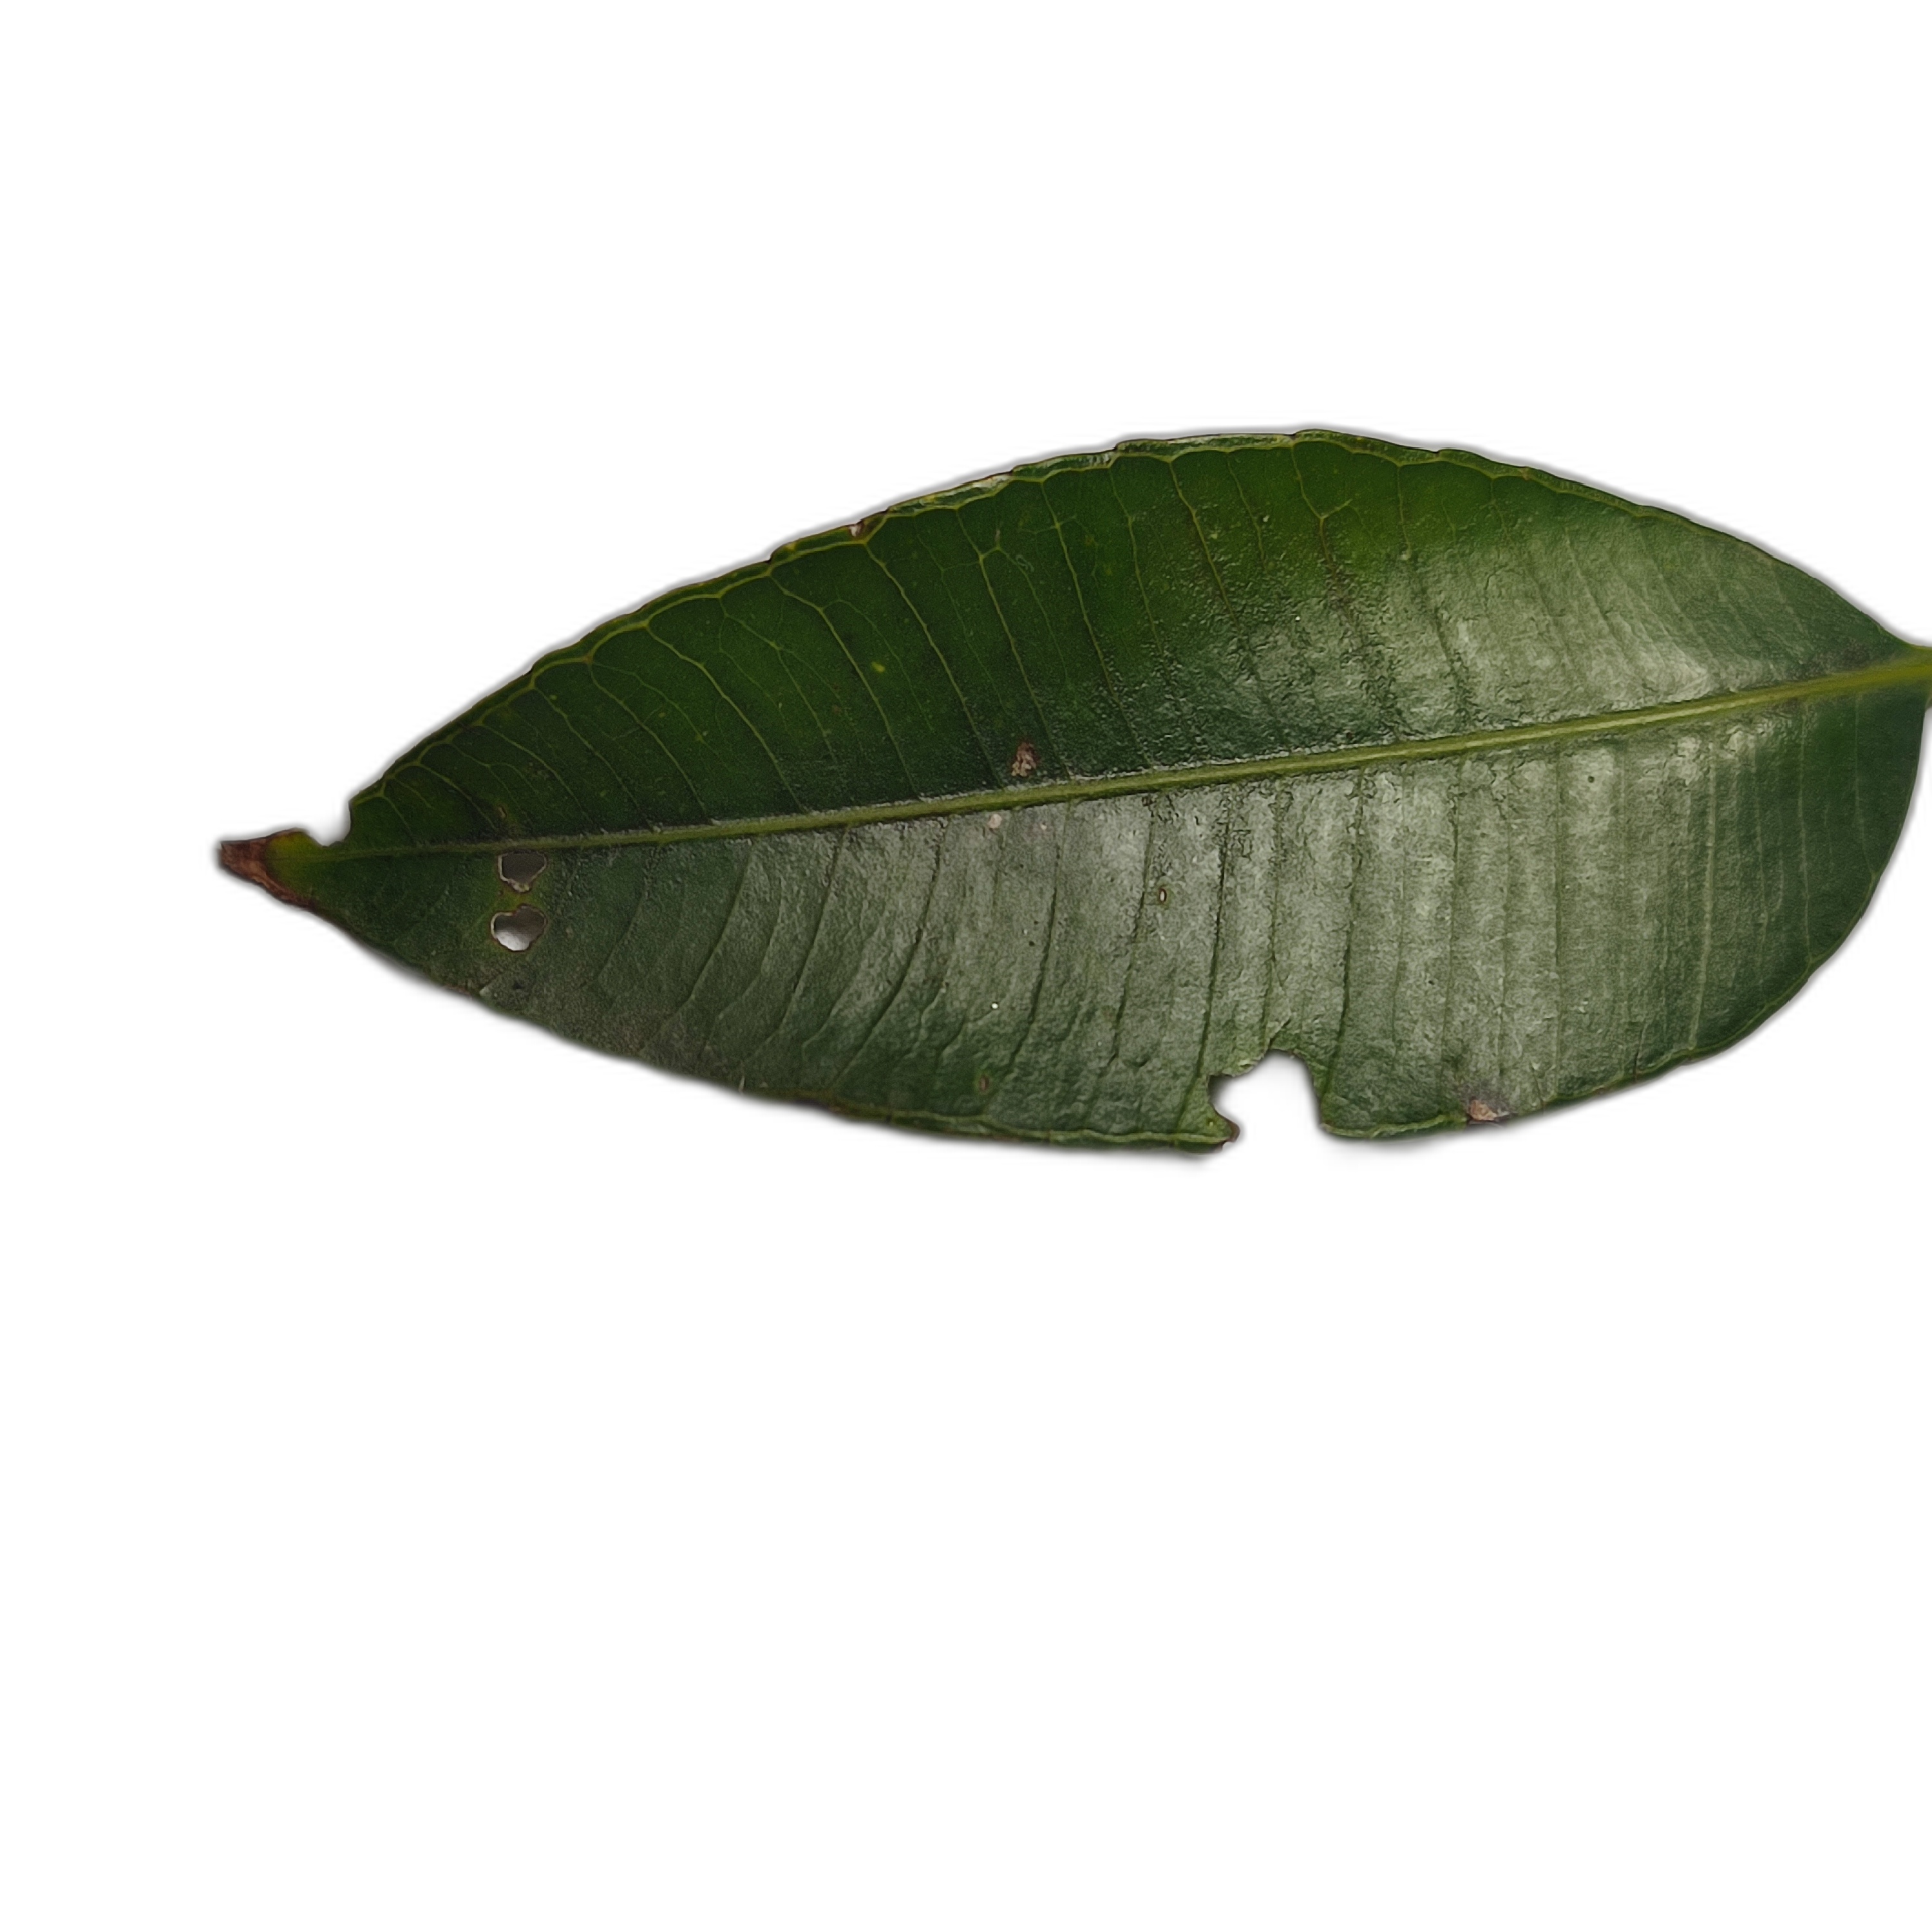
Label: not_healthy